Marianthus bicolor

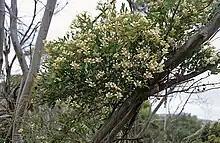
Habit

Marianthus bicolor, commonly known as painted marianthus, is a species of flowering plant in the family Pittosporaceae and is endemic to the southwest of Western Australia. It is a low, erect, spreading shrub or climber with narrowly elliptic leaves and white to cream-coloured flowers with maroon or purple striations flowers arranged in branched clusters.